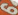
Number: 6